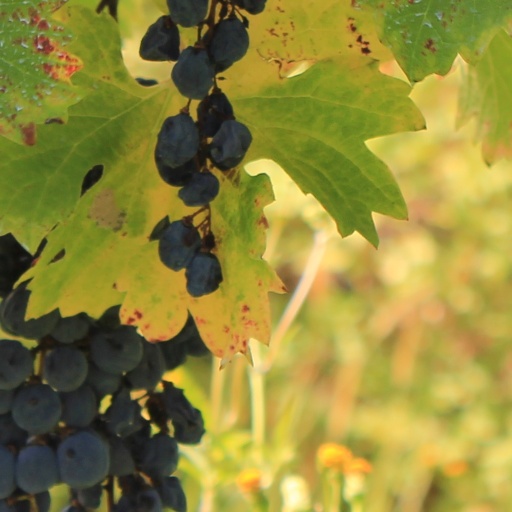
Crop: grape